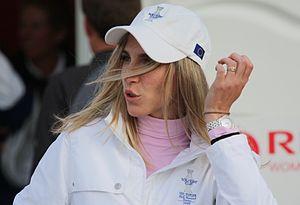
Diana Luna est une joueuse professionnelle de golf italienne.